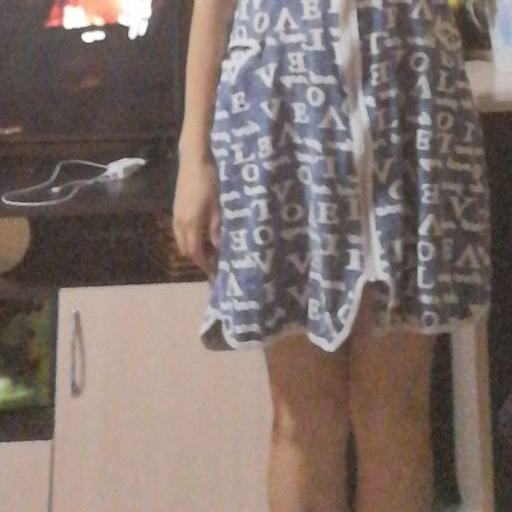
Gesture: no_gesture